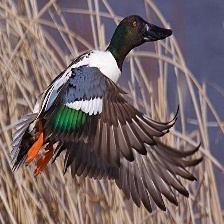
Species: NORTHERN SHOVELER
Scientific name: SPATULA CLYPEATA
ImageNet parent category: drake